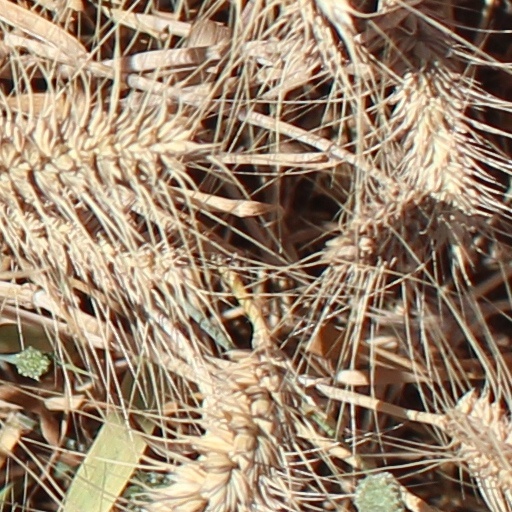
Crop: wheat